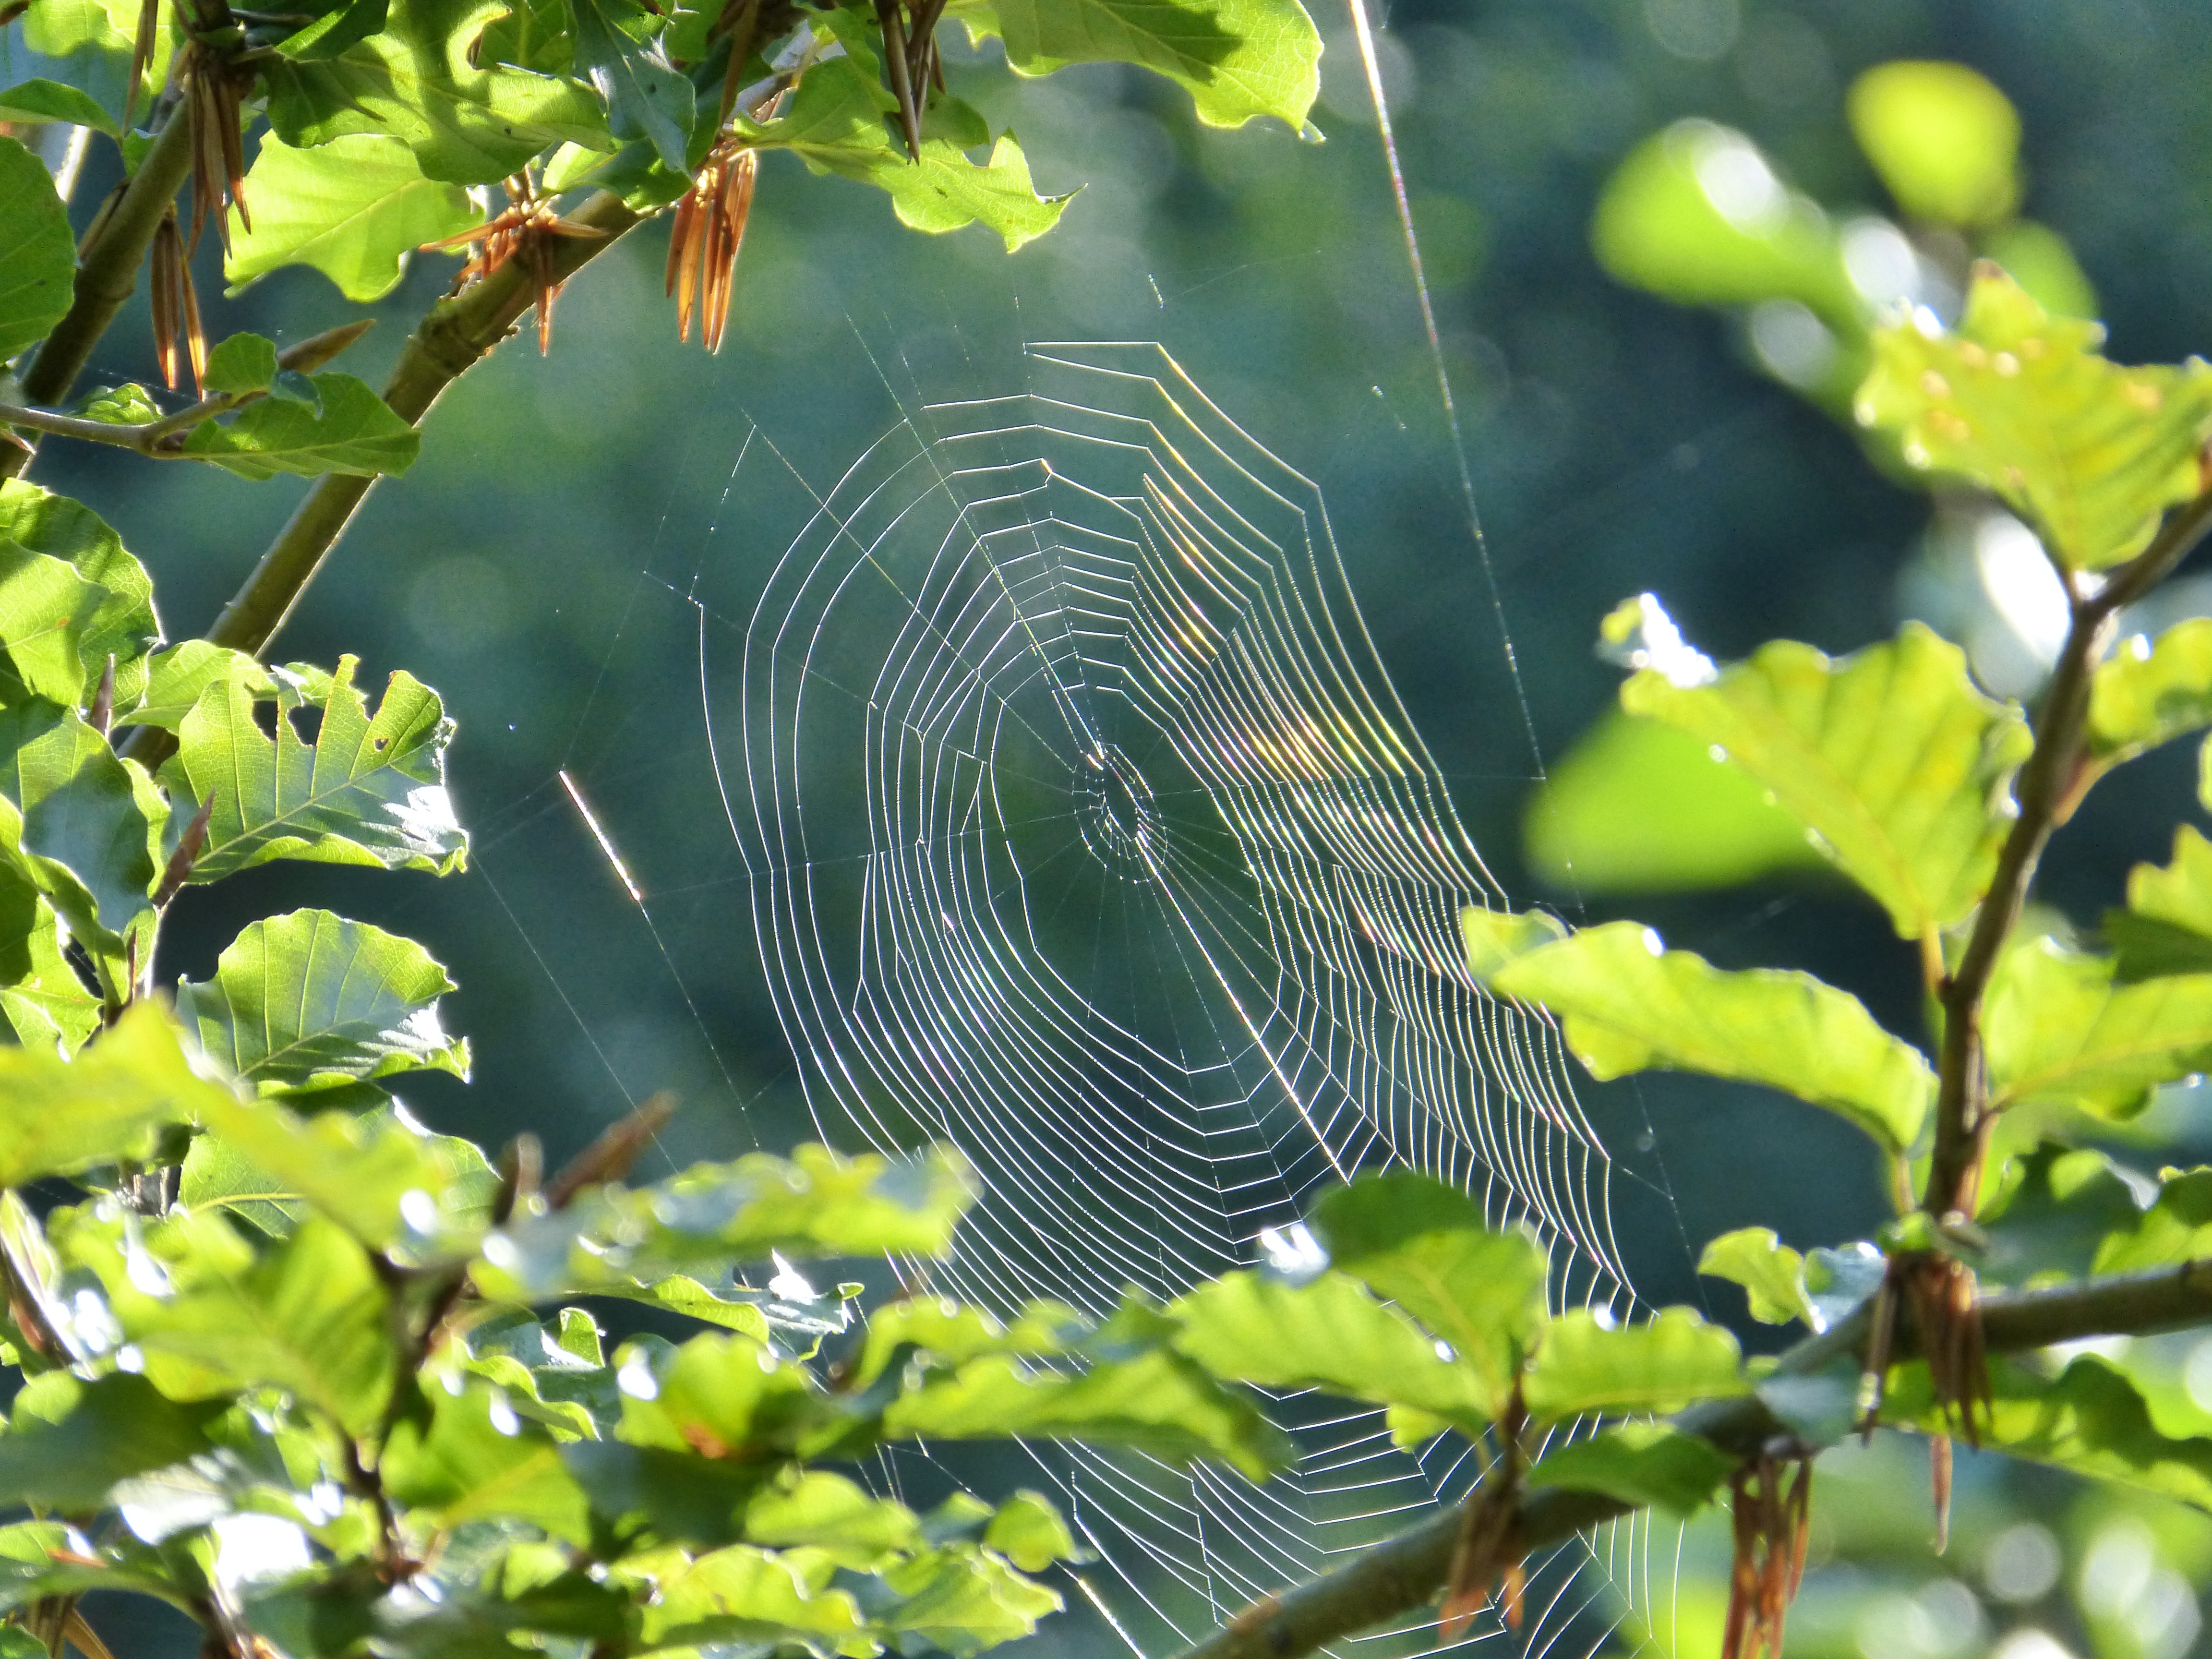
tree, nature, branch, leaf, flower, animal, wildlife, green, jungle, botany, fauna, invertebrate, cobweb, spider, network, tropics, orb web